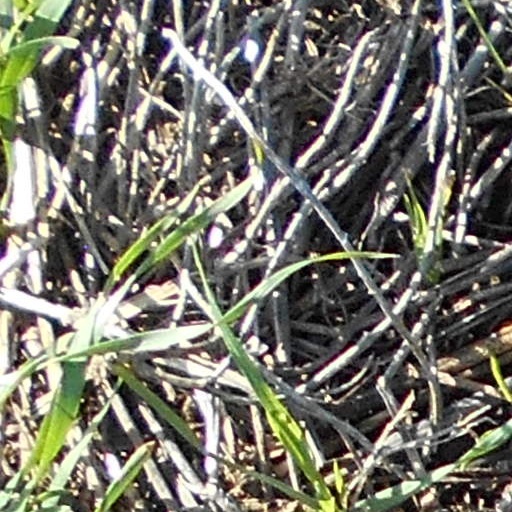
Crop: wheat